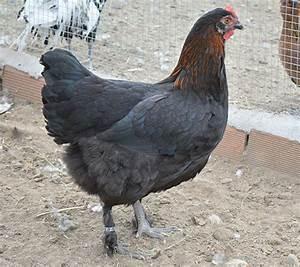
chicken